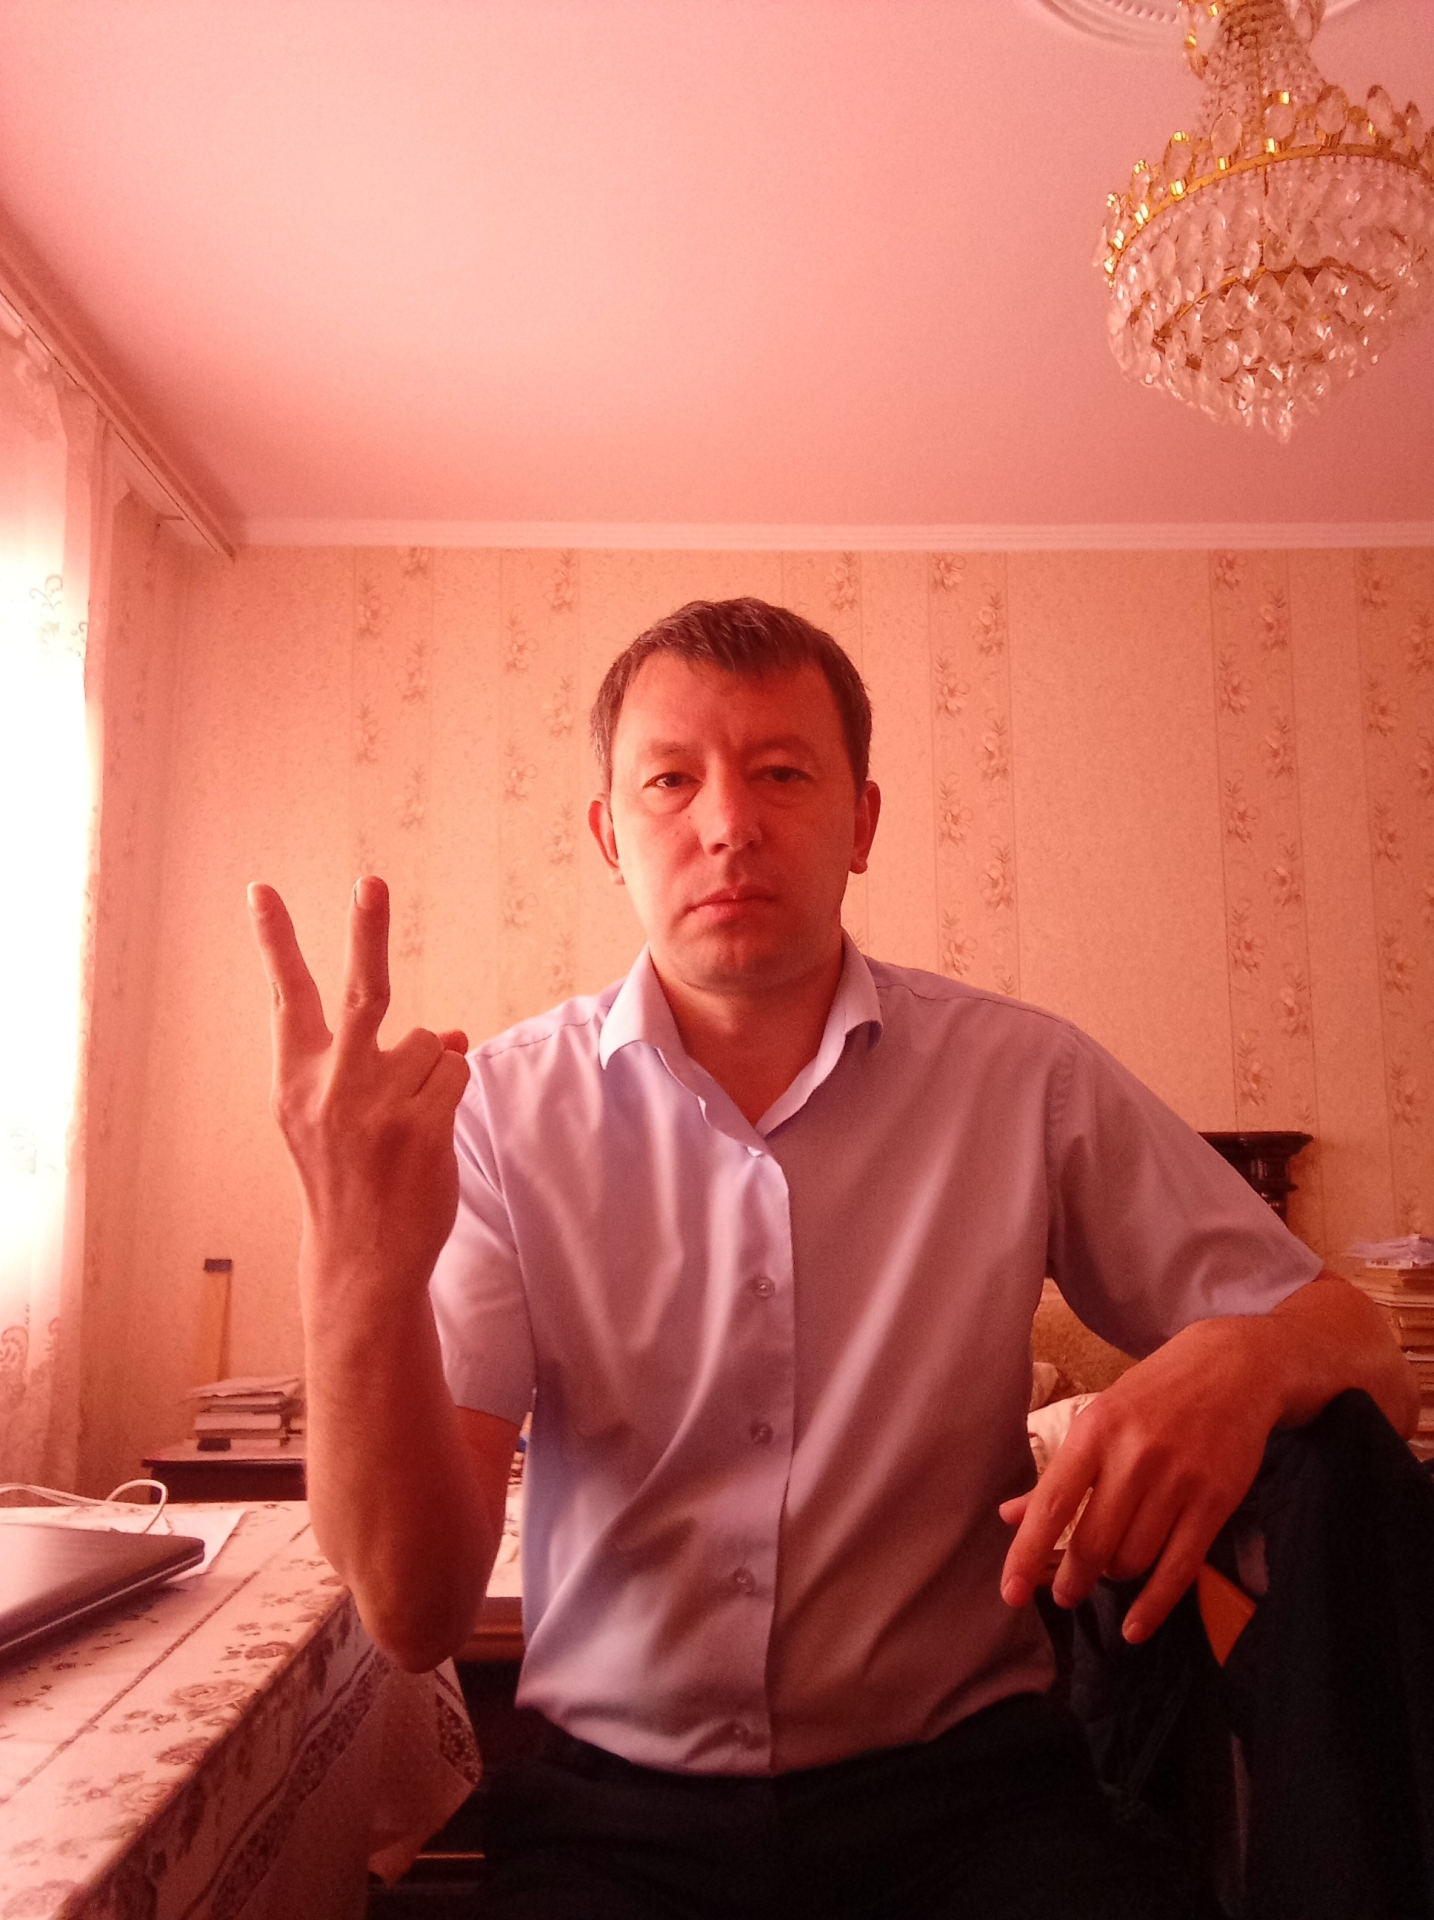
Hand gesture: peace_inverted